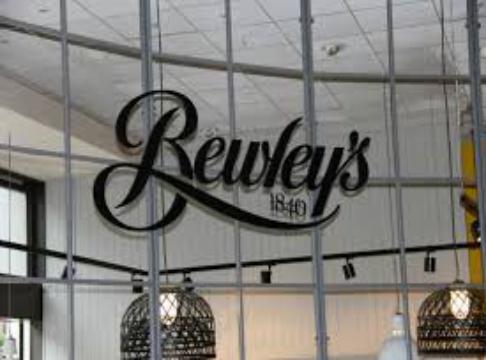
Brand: Bewley's
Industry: Food